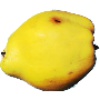
Label: Quince 1